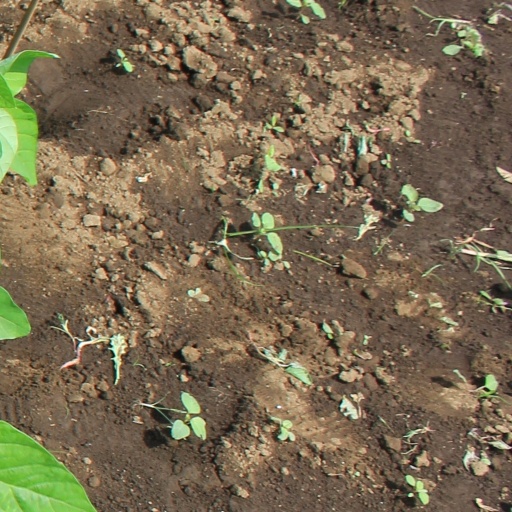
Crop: soybean